Royal train

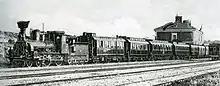
"k.u.k. Hofsalonzug" at Pula train station, 1899

The imperial and royal court used the "k.u.k. Hofsalonzug" (Imperial and Royal Court Saloon Train). Various versions existed under the rule of Emperor Franz Joseph I of Austria. Many of the cars were built by Ringhoffer in Bohemia. The cars were operated and maintained by the Imperial Royal Austrian State Railways. Two cars have survived, one is the dining car kept at the Technical Museum in Prague, and the other is the car of Empress Elisabeth of Austria, which is kept at the Technical Museum in Vienna.